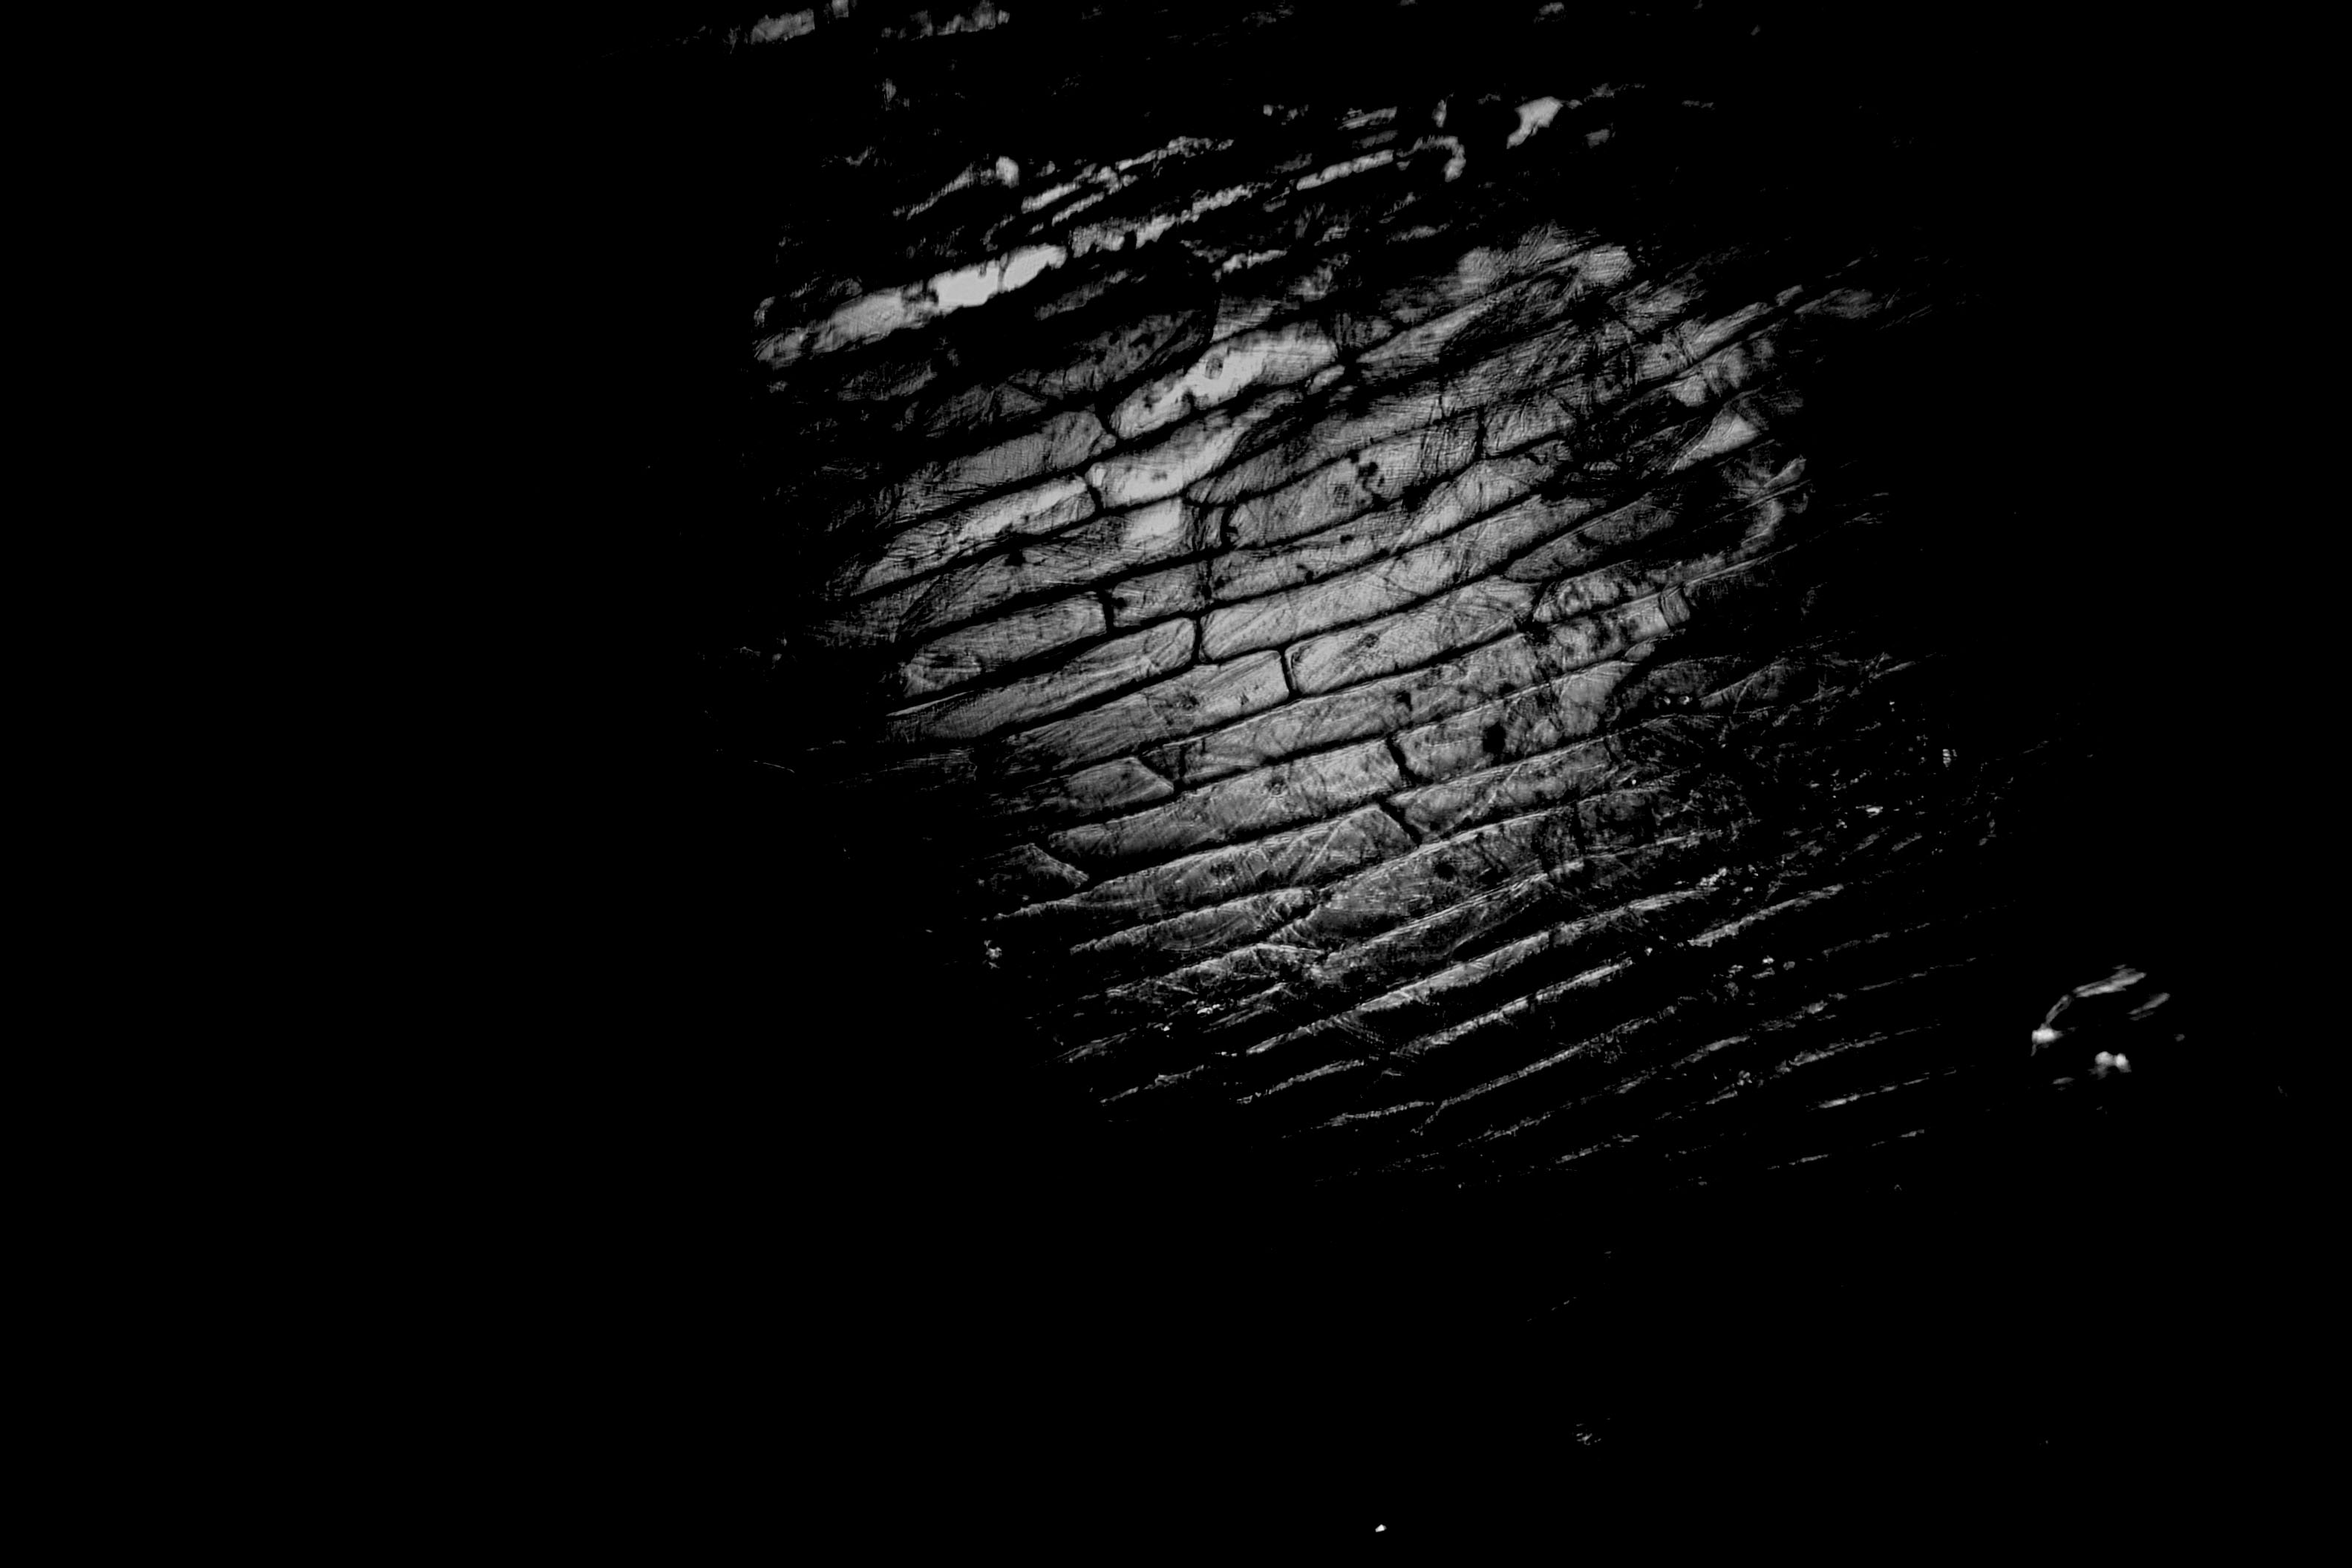
black and white, line, darkness, black, monochrome, moon, circle, font, astronomy, mikroskop, mikrofotografie, mikrofoto, mikroskopie, astronomical object, monochrome photography, computer wallpaper